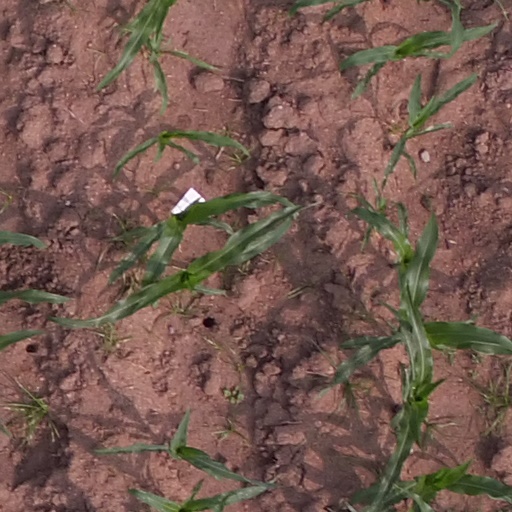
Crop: maize; corn